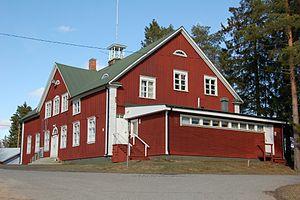
Le district de Ylikiiminki est un district de la ville d'Oulu en Finlande.
Ylikiiminki est un quartier du district de Oulunsuu de la ville d'Oulu en Finlande.